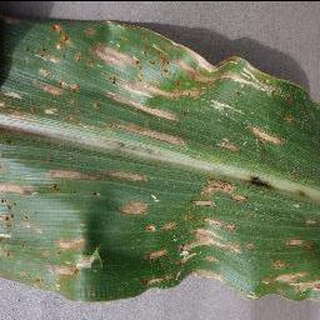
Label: corn_cercospora_leaf_spot